Elizabeth F. Ellet

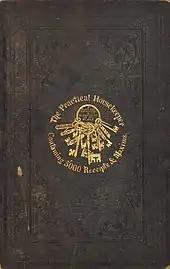
Cover of "The Practical Housekeeper" (1857)

Now an established and respected author, Ellet went on to write "Family Pictures from the Bible" in 1849. In 1850 she wrote "Evenings at Woodlawn", a collection of German legends and traditions, and "Domestic History of the American Revolution", possibly the only history of the American Revolution told from the perspective of both men and women. From 1851 to 1857 she wrote "Watching Spirits", "Pioneer Women of the West", "Novelettes of the Musicians" and "Summer Rambles in the West". This book was inspired by a boating trip along the Minnesota River in 1852. The local town, Eden Prairie, Minnesota, got its name from Ellet and has dedicated a nature trail in her honor.